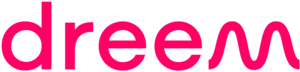
Logo de ""Dreem"", un appareil qui surveille, analyse et prétend améliorer la qualité du sommeil.
Dreem est à la fois un produit, et le nom de la société française qui le développe depuis 2014 et le fabrique. Cette société s’est initialement appelée Rythm. Le produit fait partie de l'Internet des objets du domaine de la santé, et veut répondre aux troubles du sommeil des individus, non pas par des somnifères par exemple, mais par une approche technologique, utilisant des techniques longtemps cantonnées au milieu hospitalier C’est en effet un mini-électro-encéphalographe, et une application déclenchant des actions en fonction des mesures effectuées.